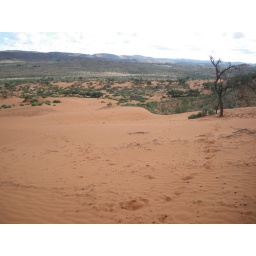
2400 Wirrealpa tracks in red sand